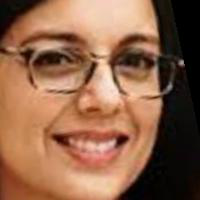
Age group: age 21-30